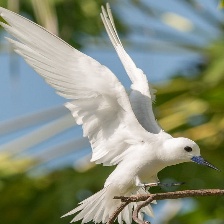
Species: FAIRY TERN
Scientific name: STERNULA NEREIS